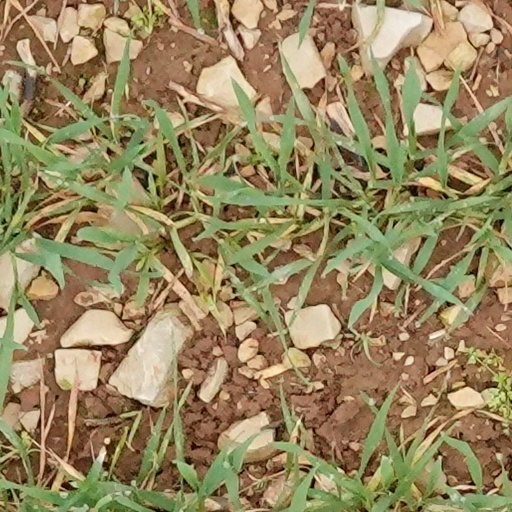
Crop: wheat